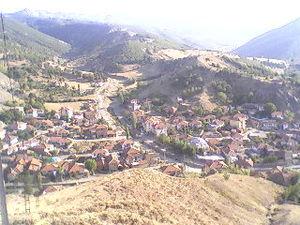
Aydıncık est une ville et un district de la province de Yozgat en Turquie.